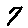
Label: 7